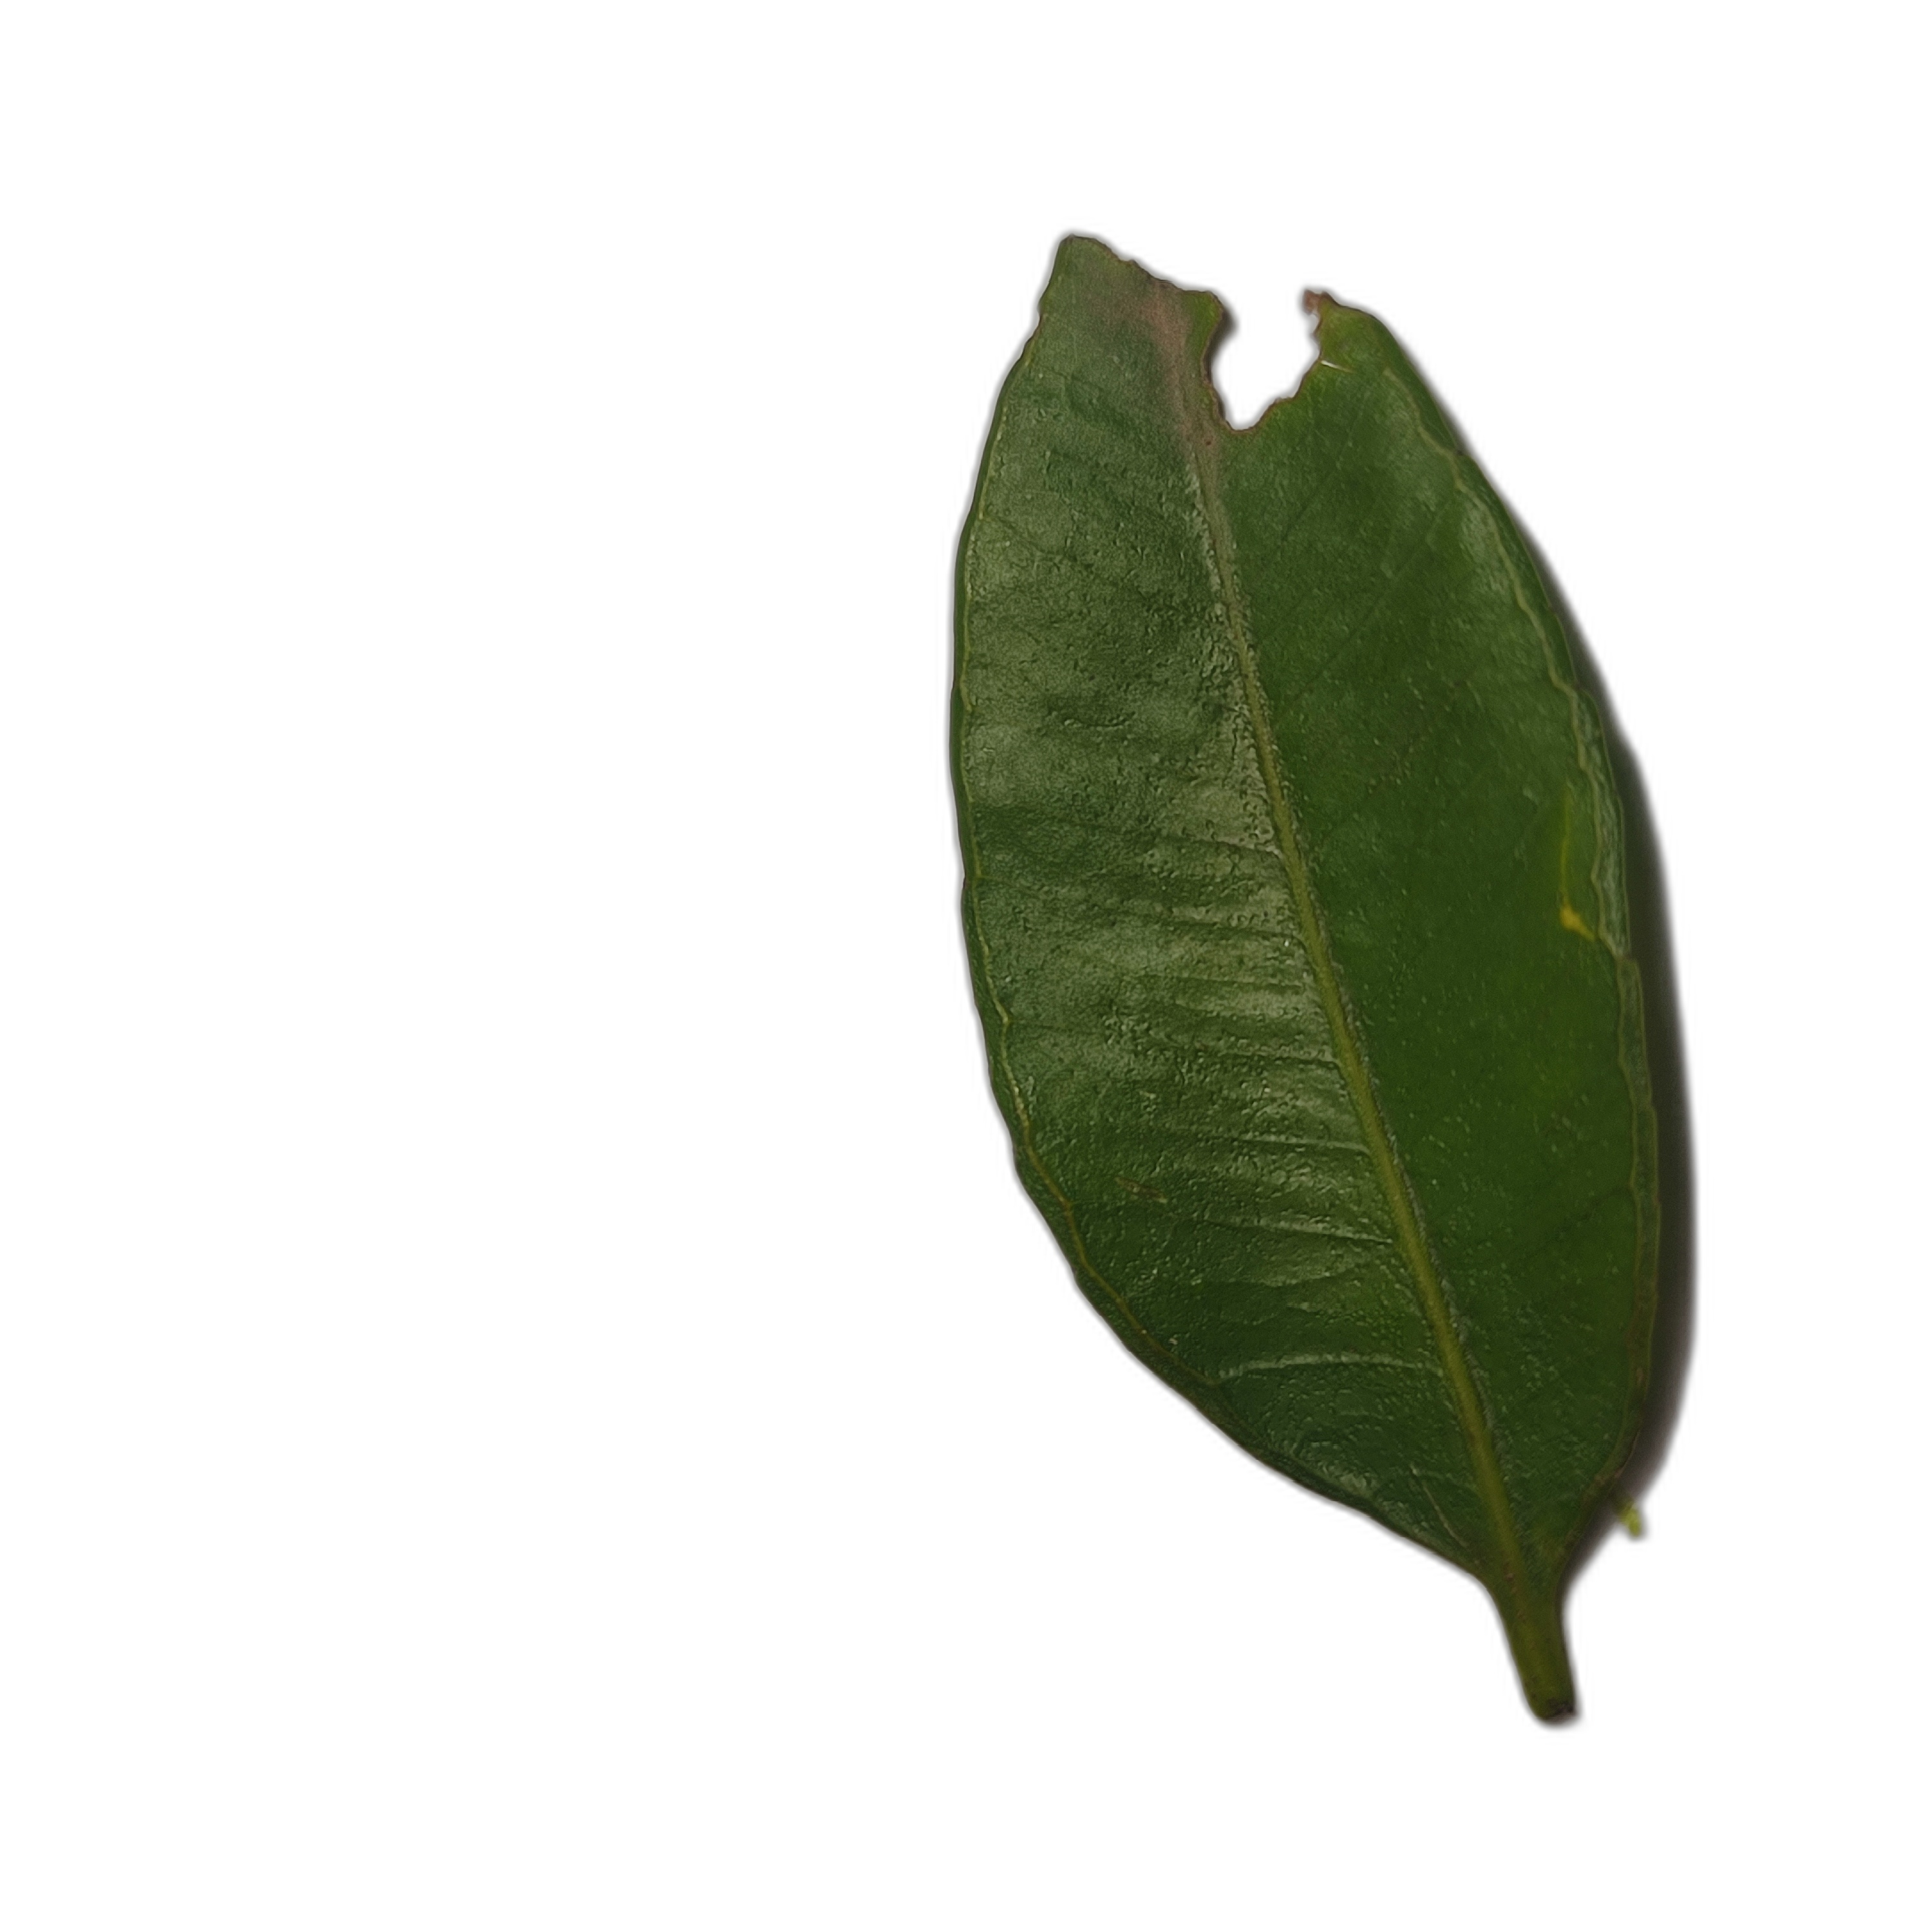
Label: not_healthy